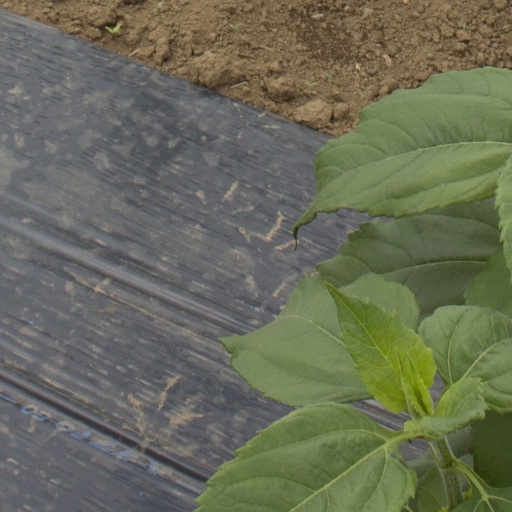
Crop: Jerusalem artichoke